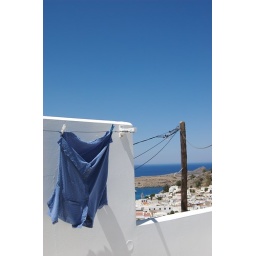
A blue shirt on a sky blue day - 22 of 30 studies taken in Lindos, Rhodes - June 2007